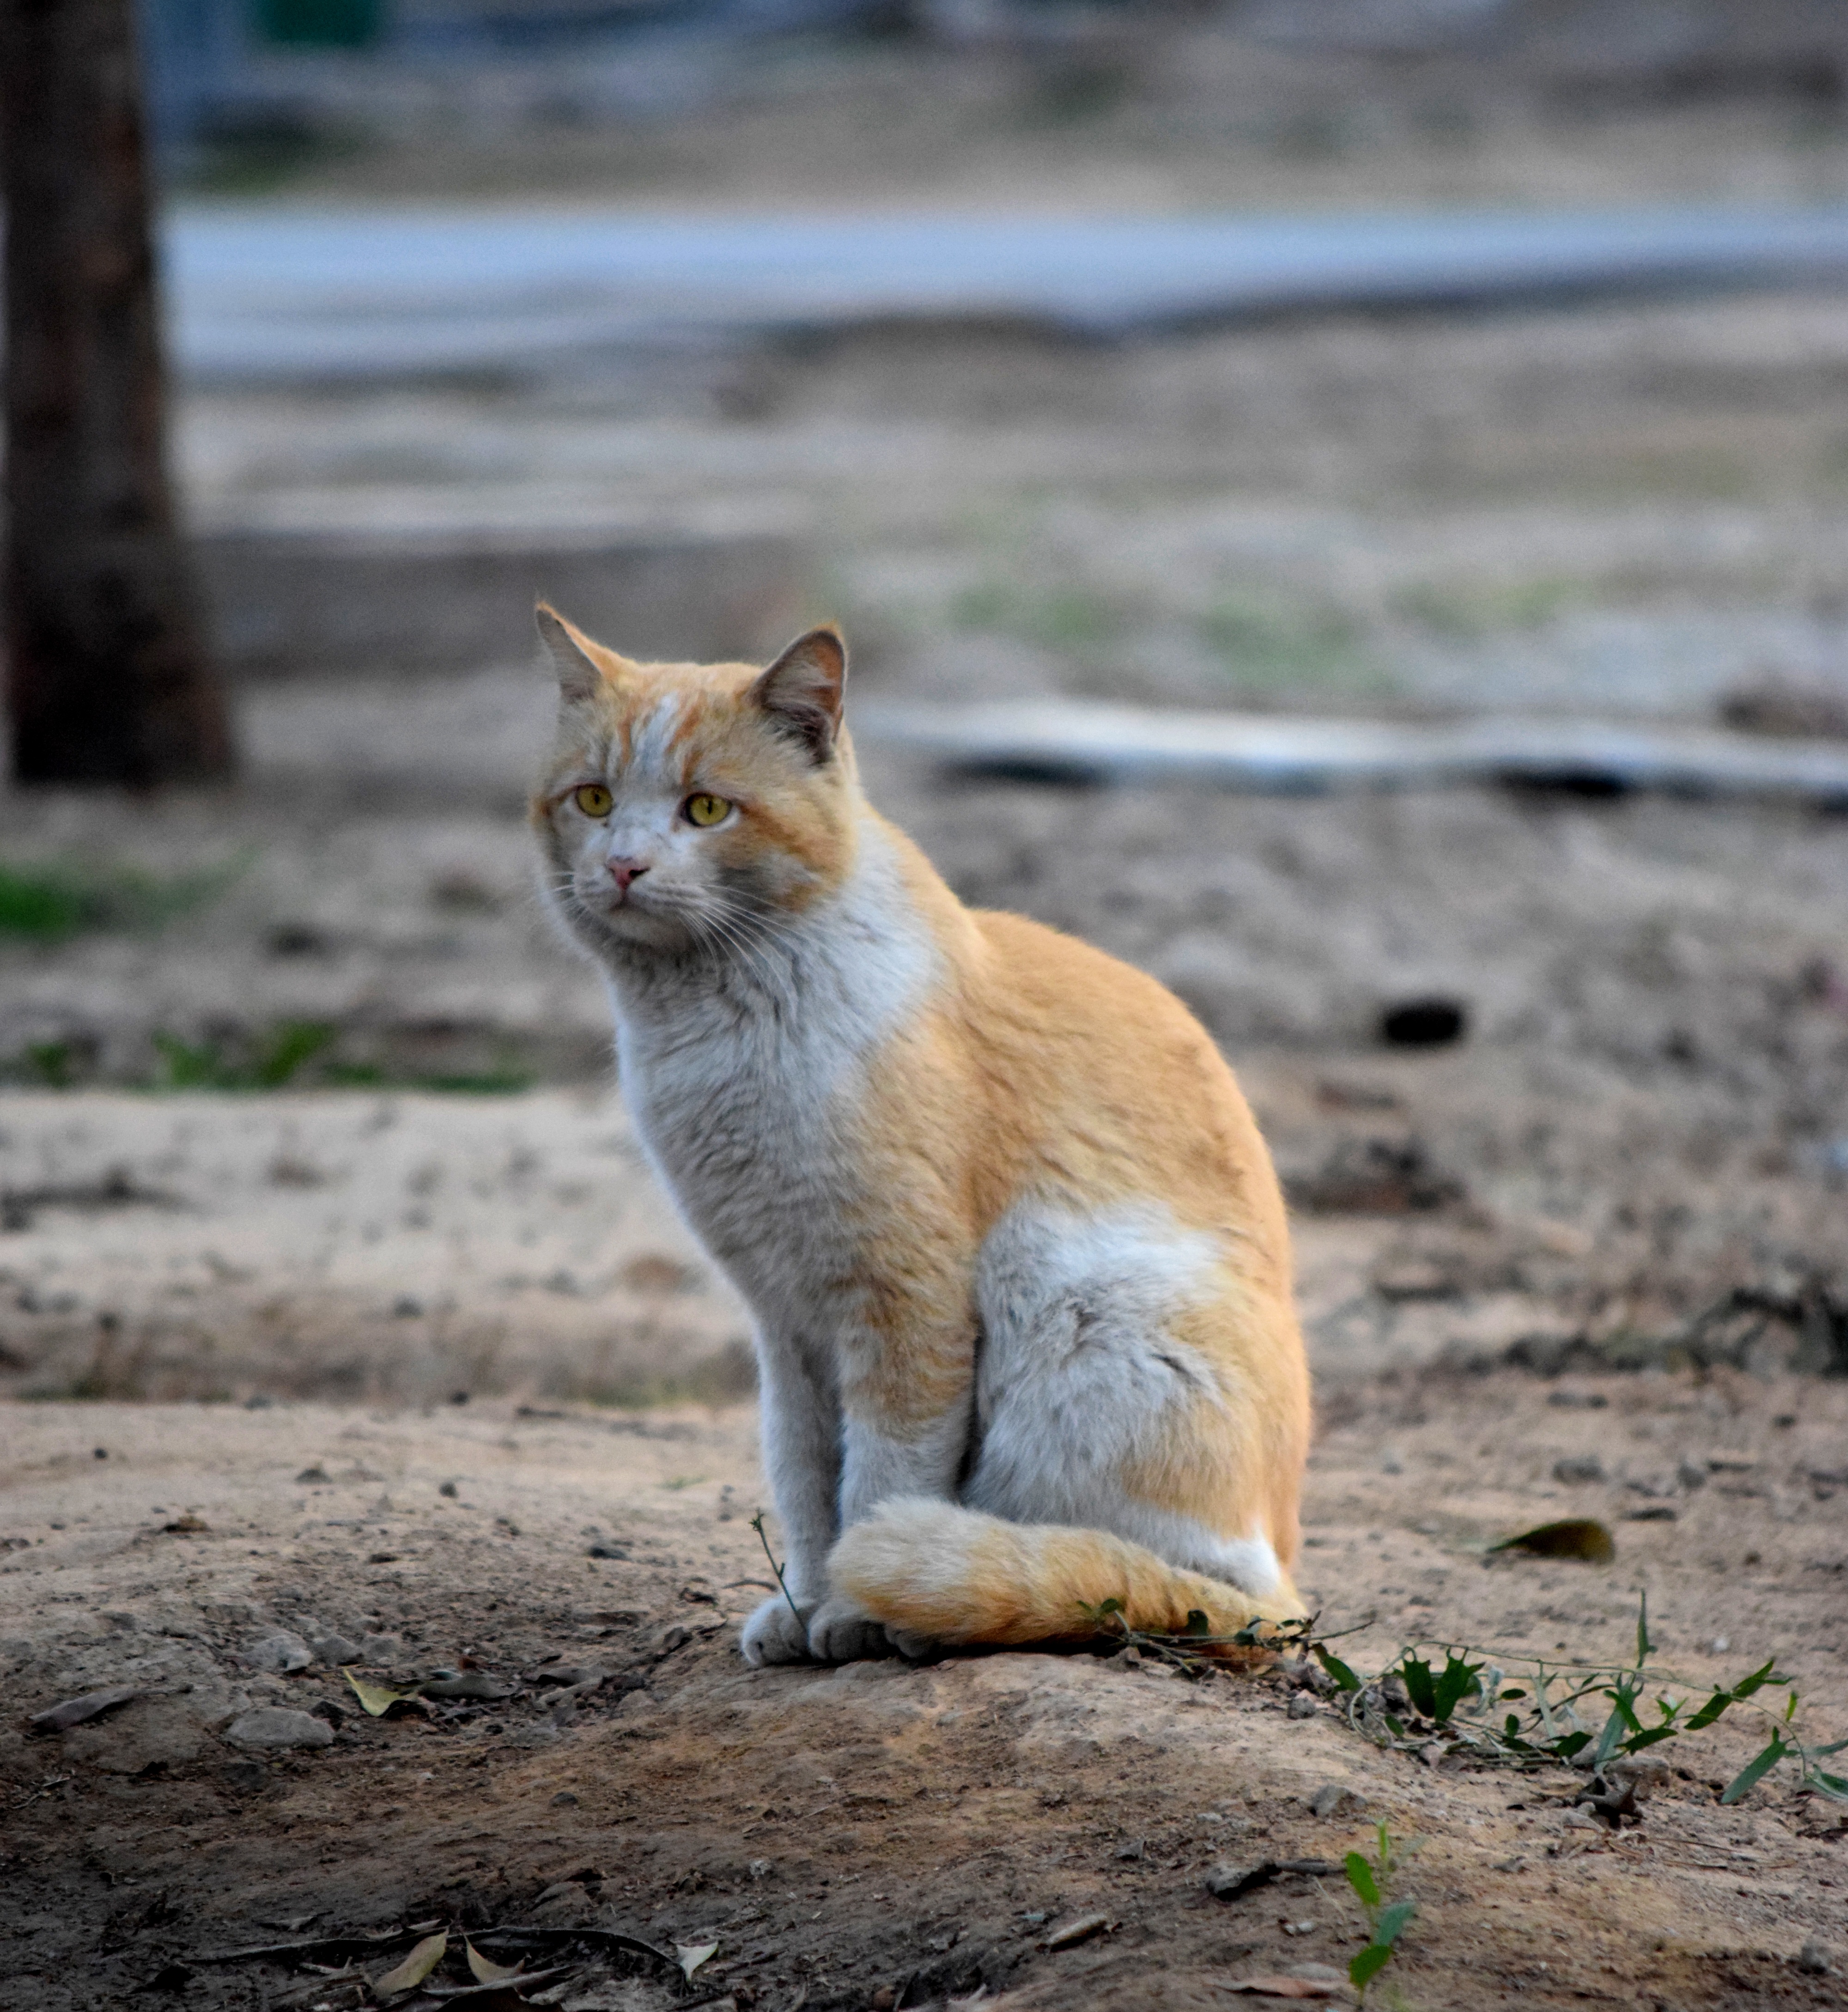
nature, animal, wildlife, wild, pet, cat, mammal, fauna, whiskers, kitty, vertebrate, wild cat, small to medium sized cats, cat like mammal, cat photography, cat quotes